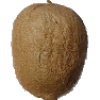
Label: kiwi